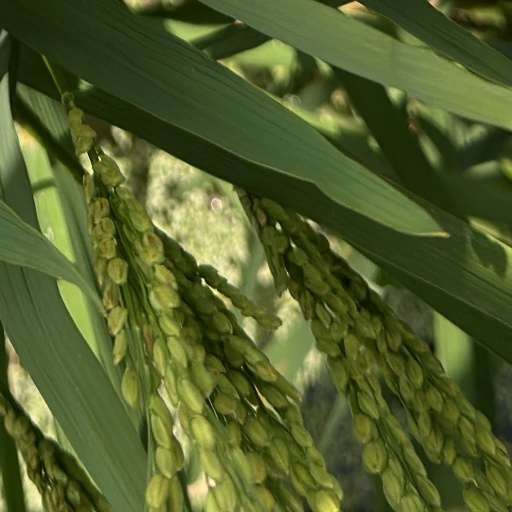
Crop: rice